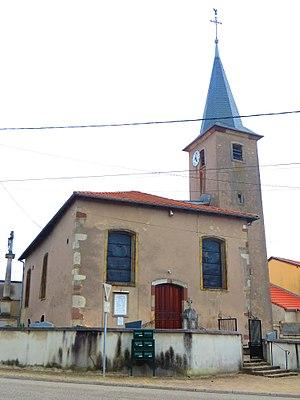
Guéblange-lès-Dieuze Église Saint-Georges
Guéblange-lès-Dieuze est une commune française située dans le département de la Moselle en région Grand Est.